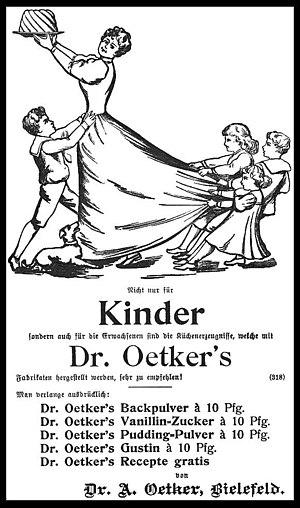
Le Groupe Oetker est une multinationale d'origine allemande qui travaille dans six domaines d'activités.